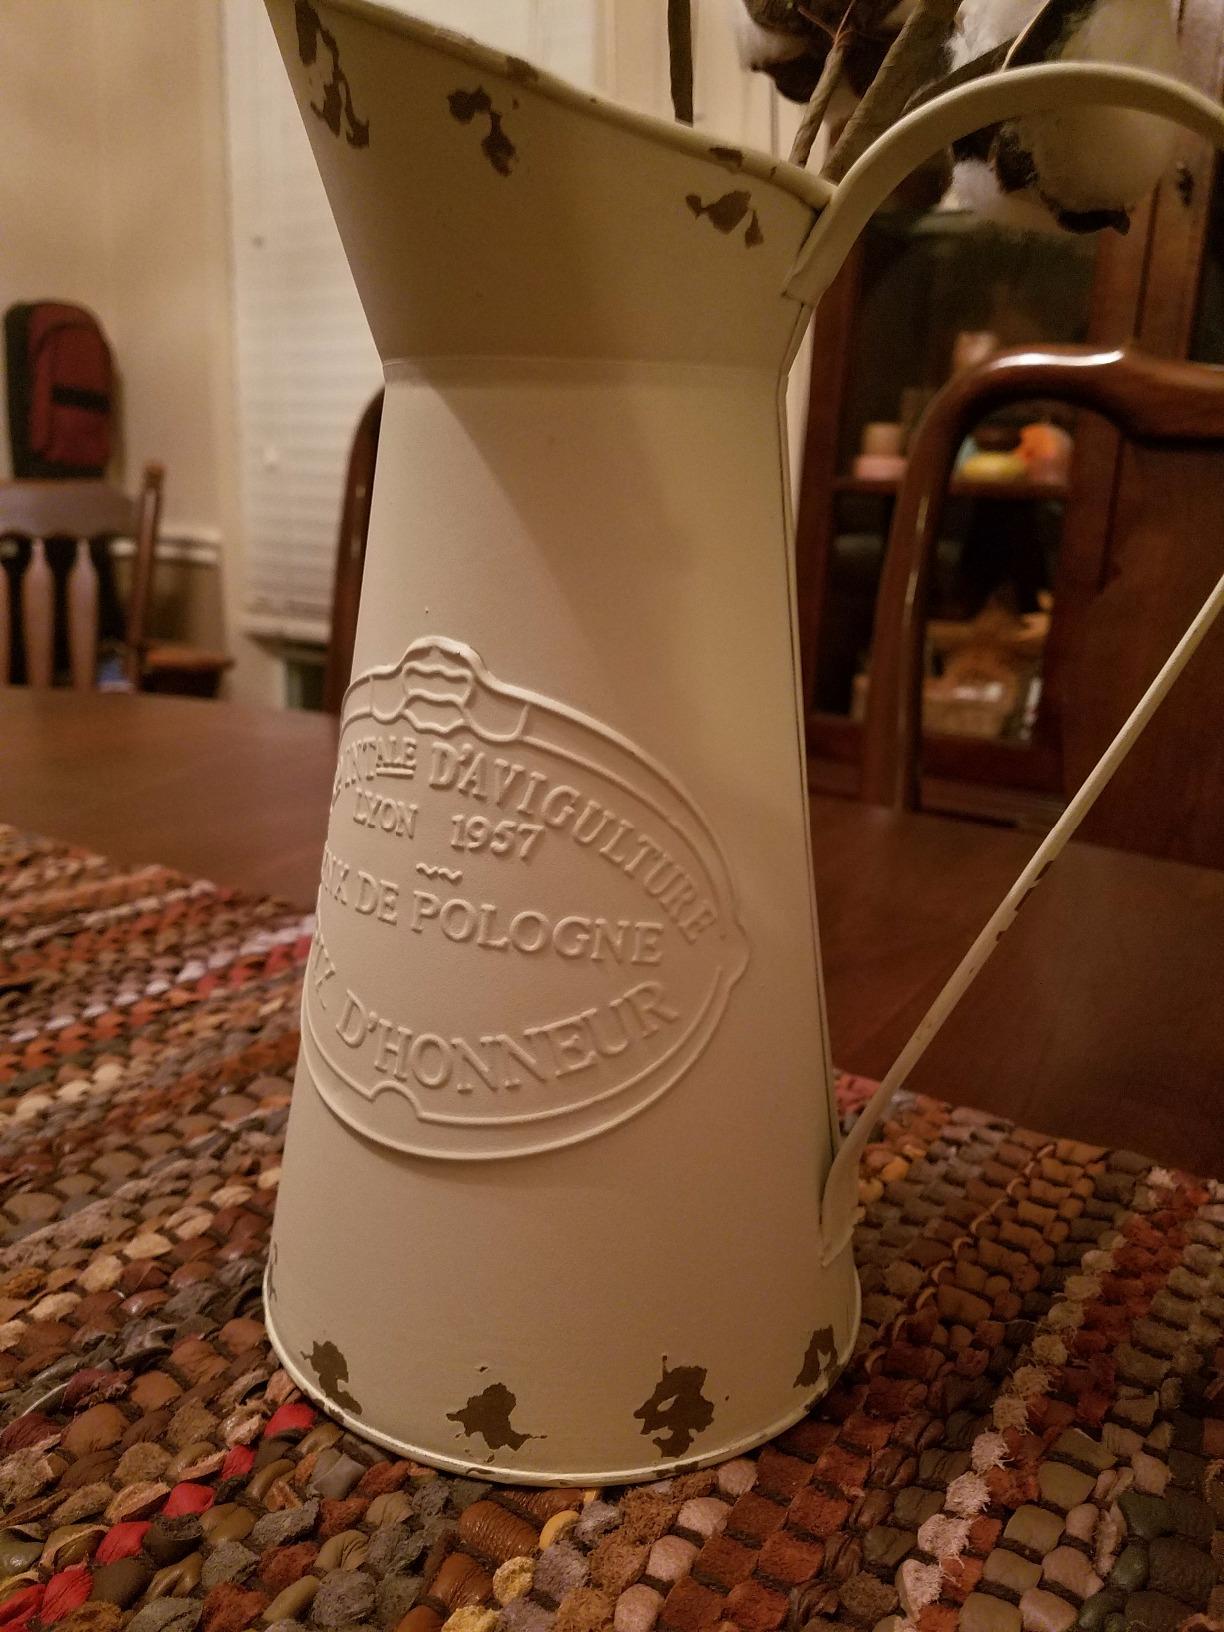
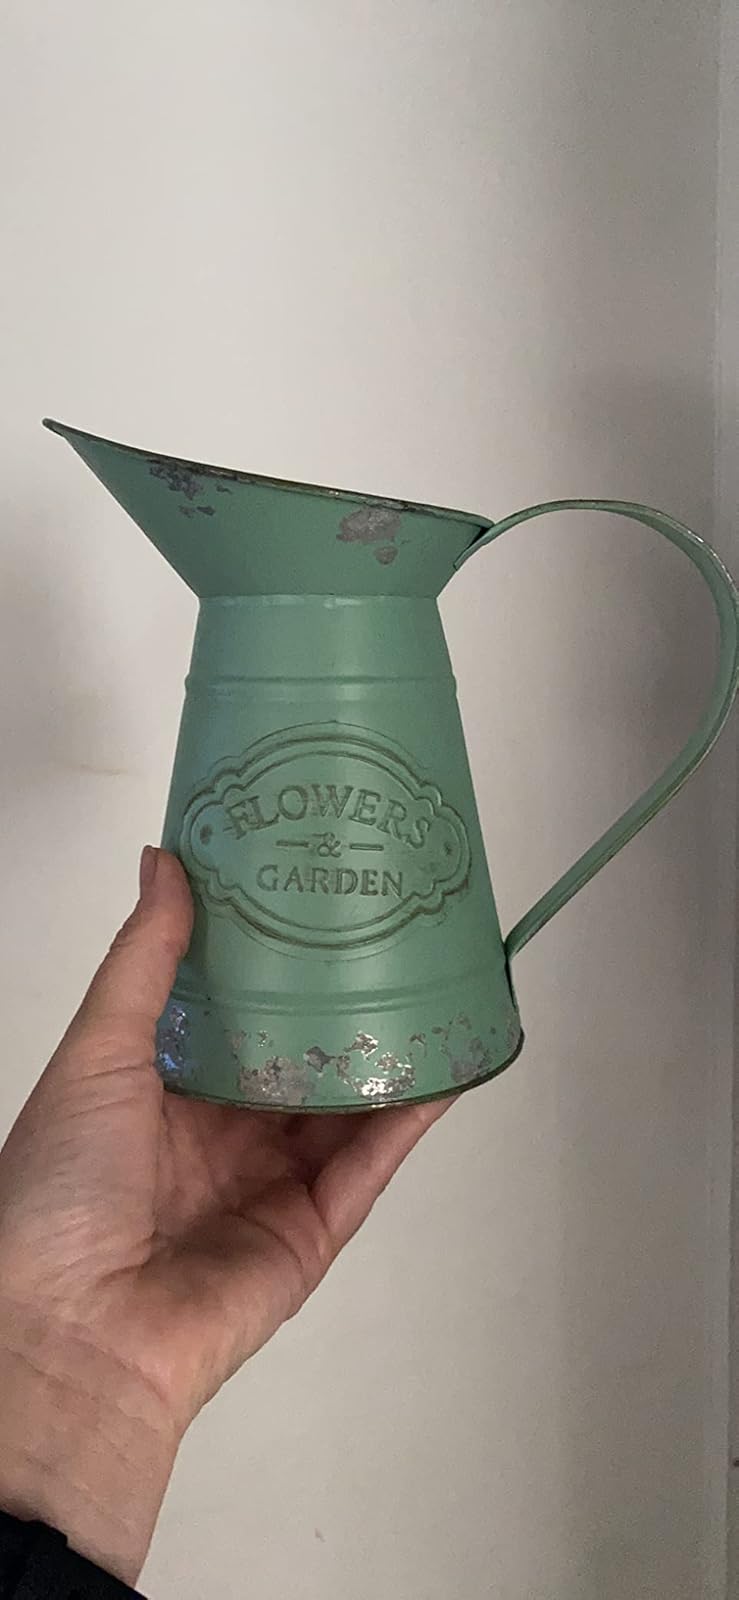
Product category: vase
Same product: no